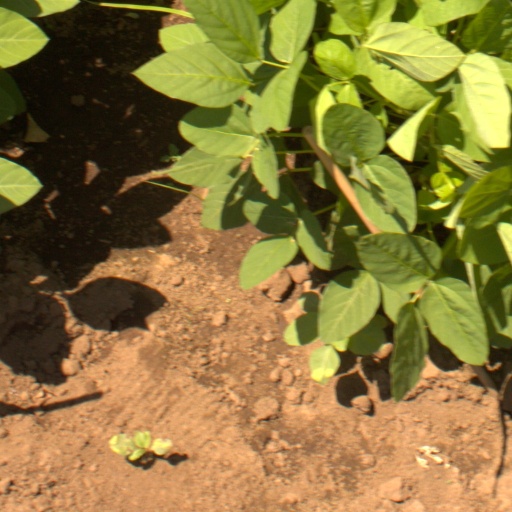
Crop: soybean